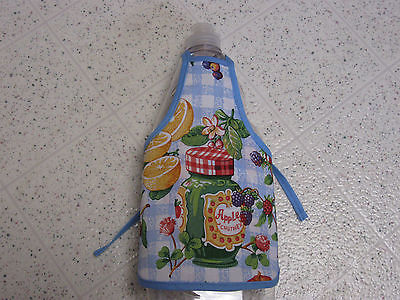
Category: toaster